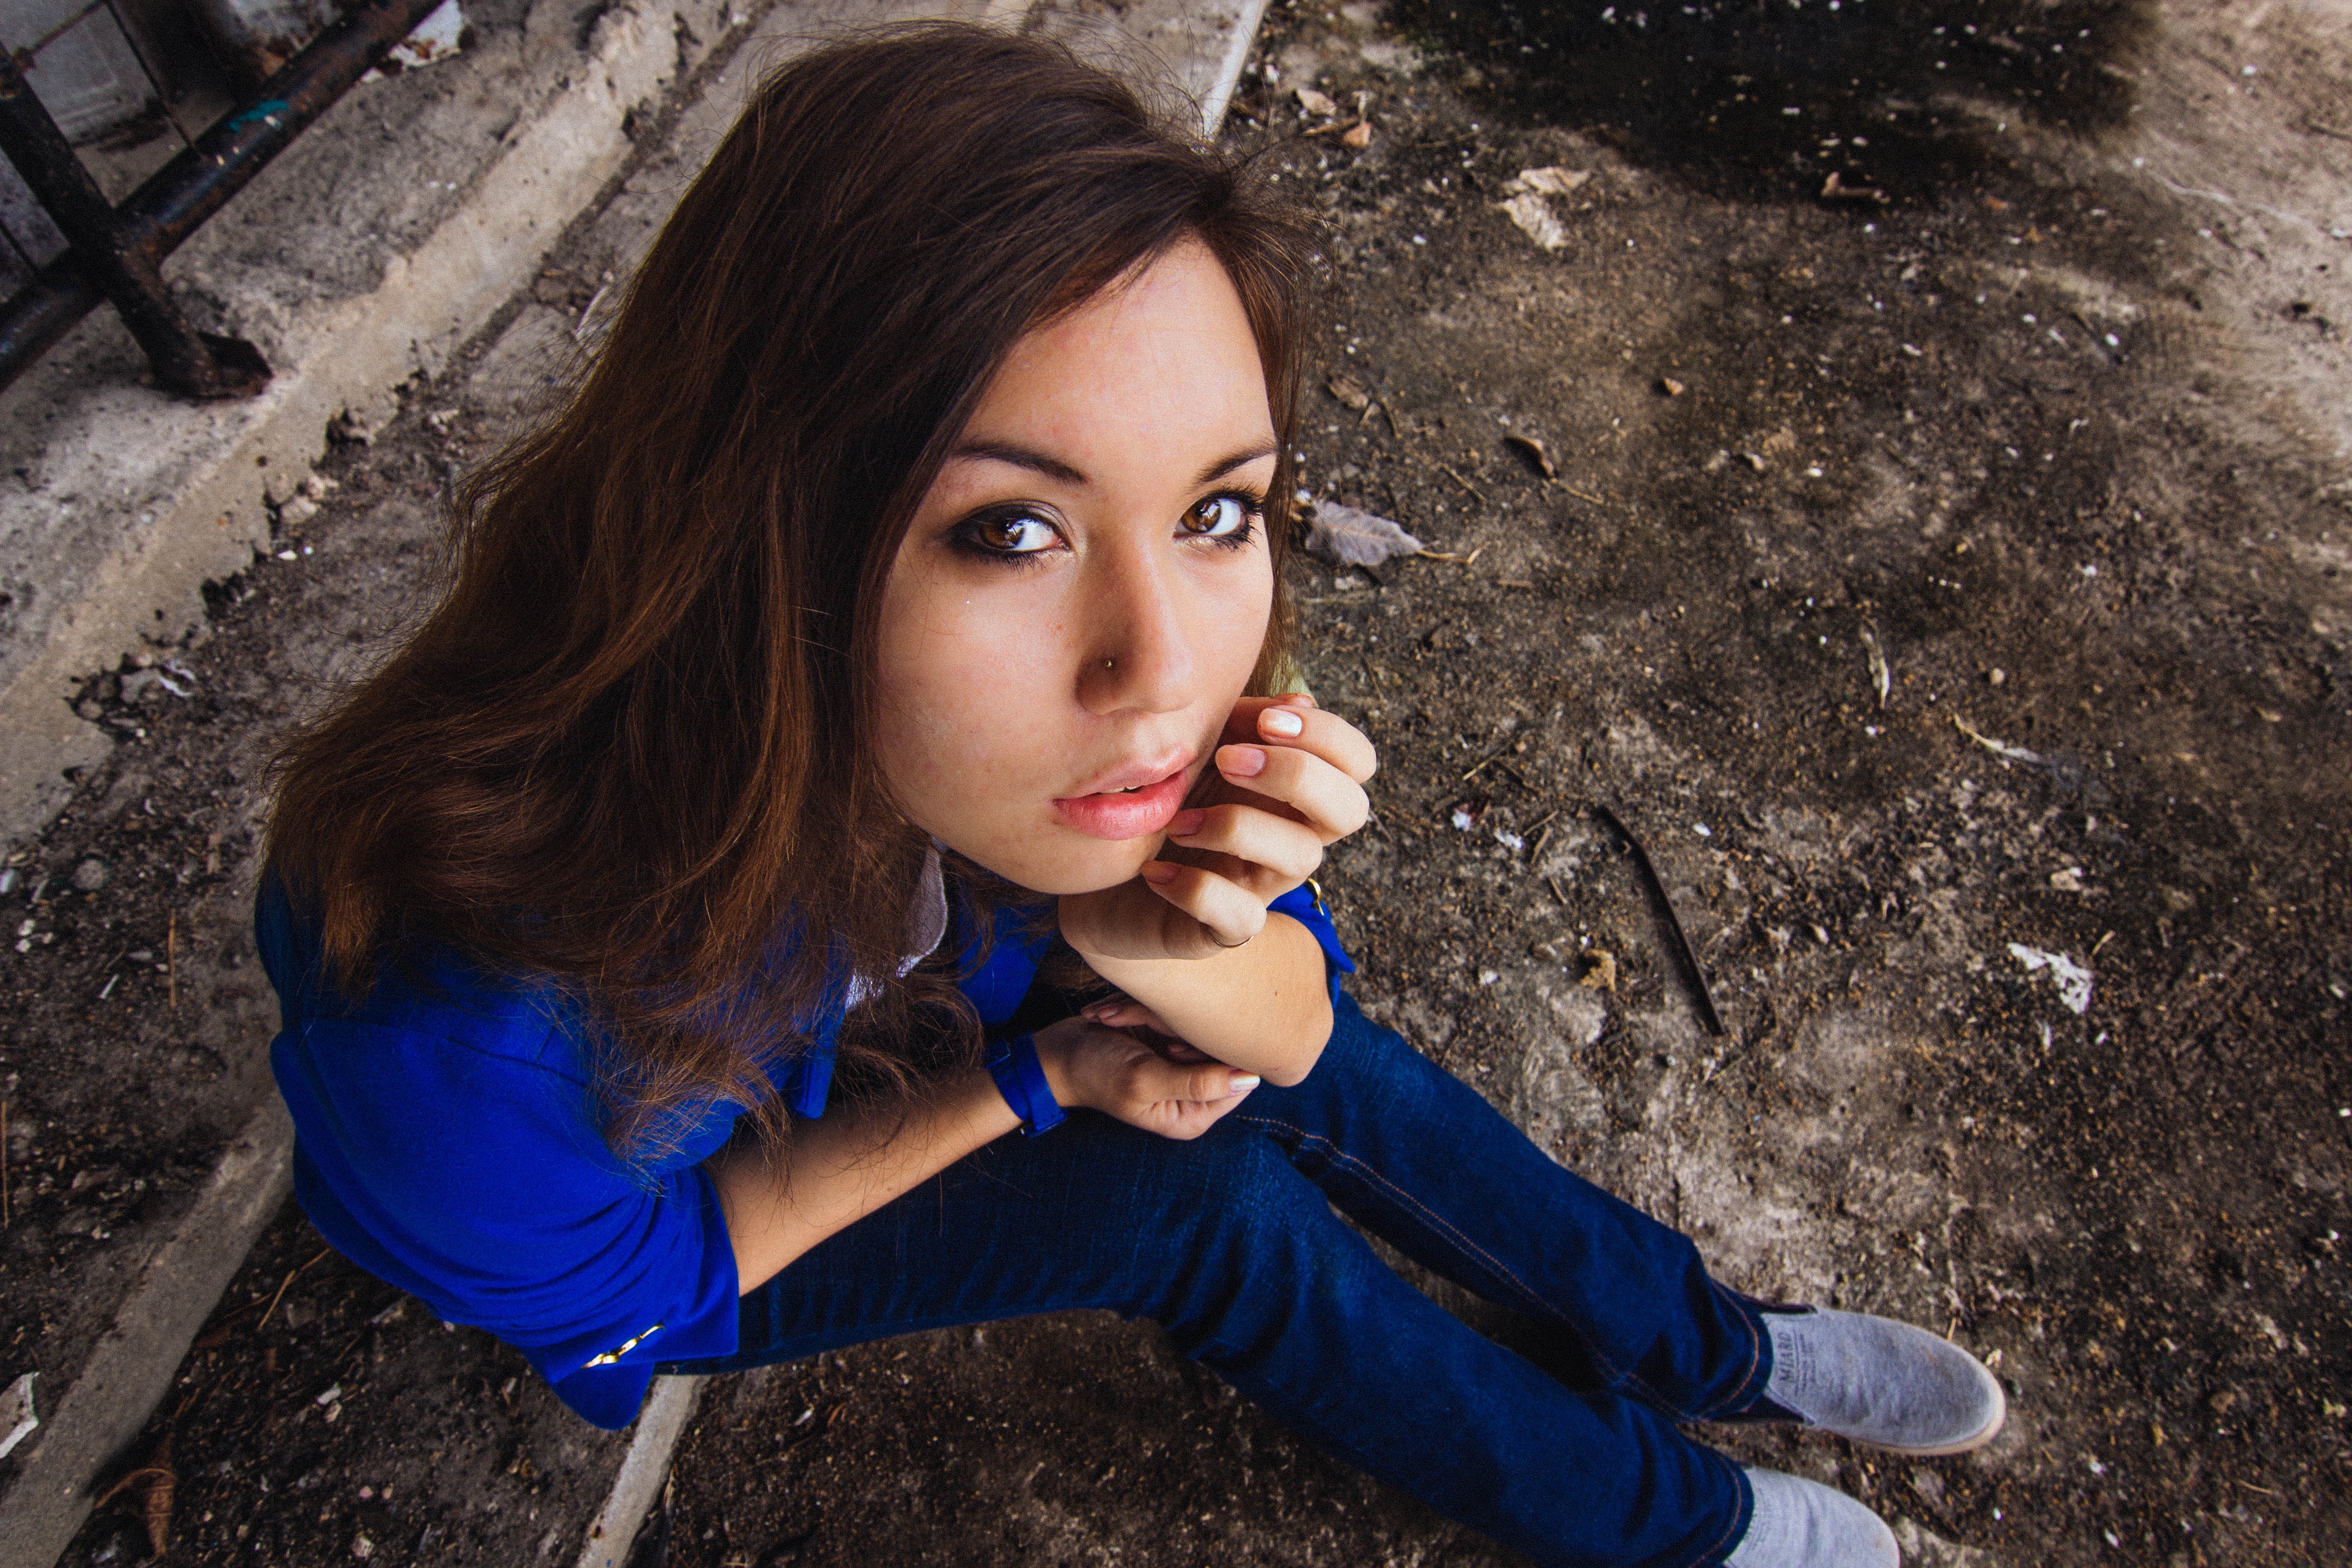
person, girl, woman, photography, leg, portrait, model, spring, color, child, fashion, blue, lady, season, smile, human body, dress, eye, head, photograph, skin, beauty, image, organ, photo shoot, portrait photography, human positions